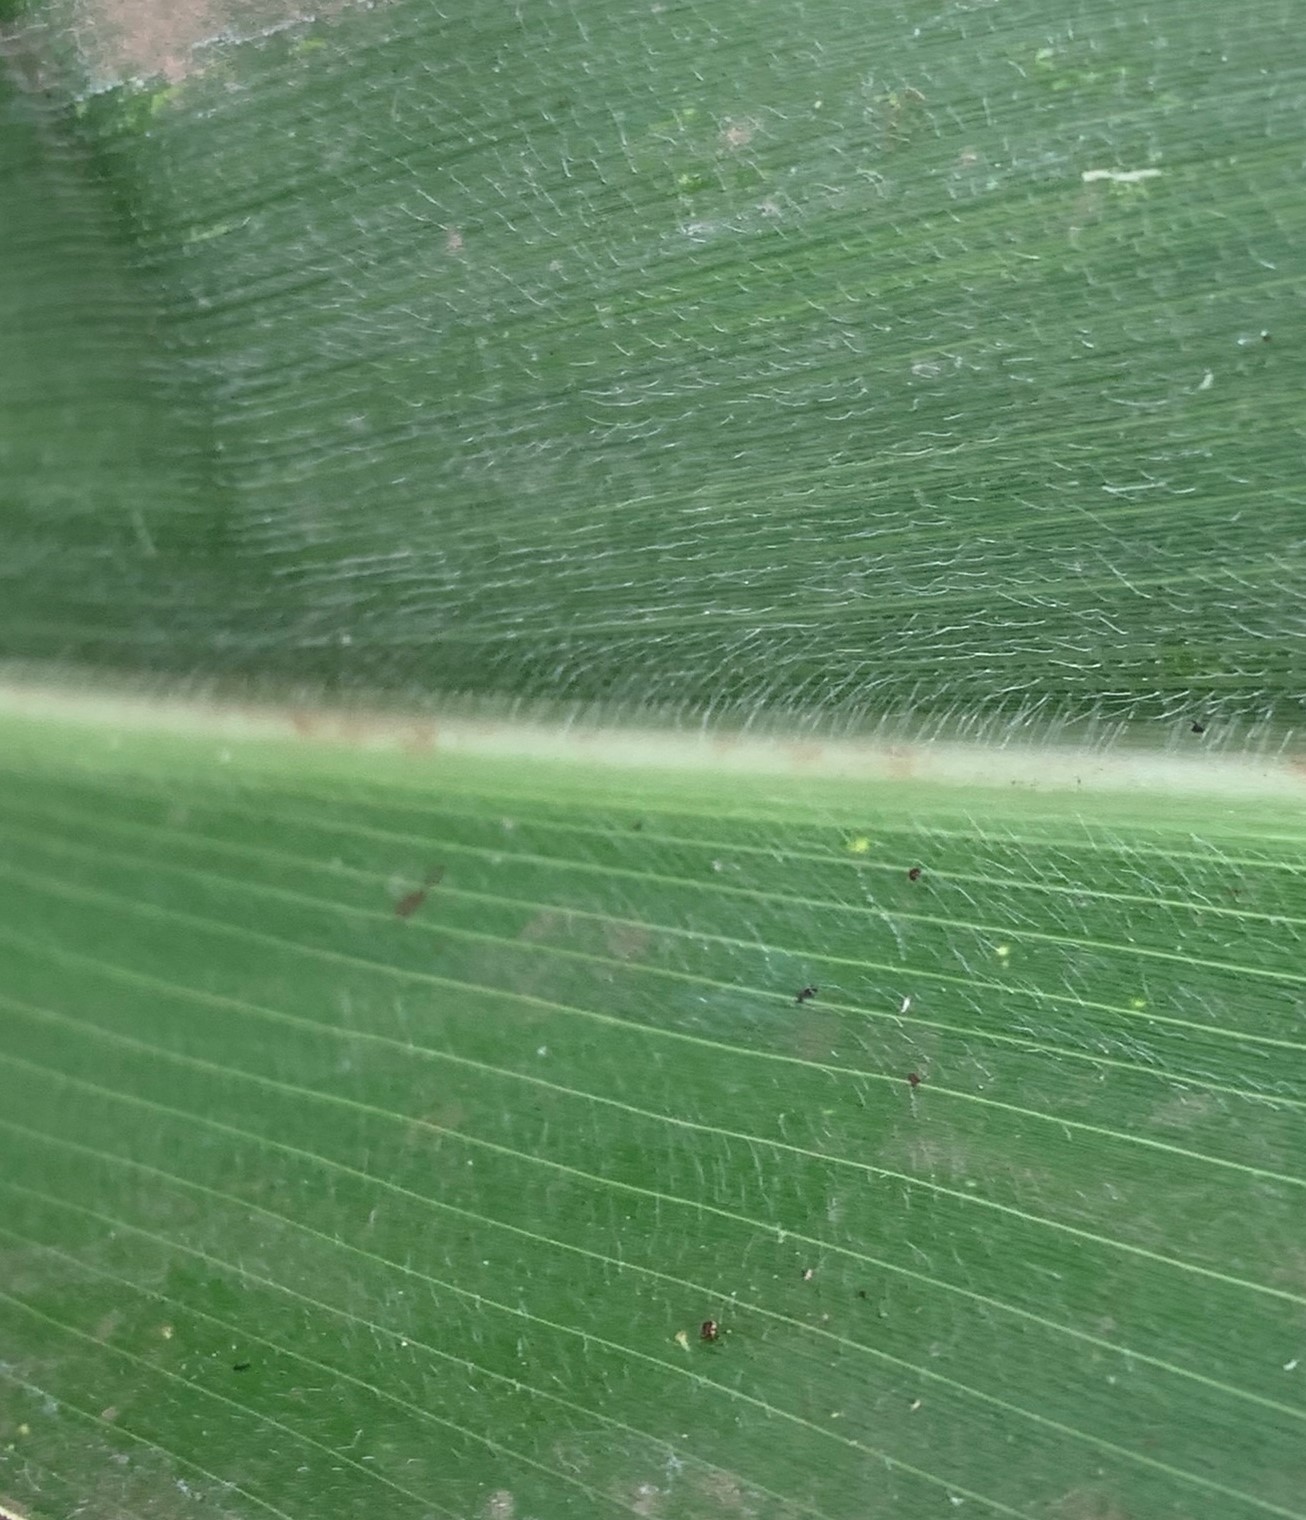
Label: Healthy